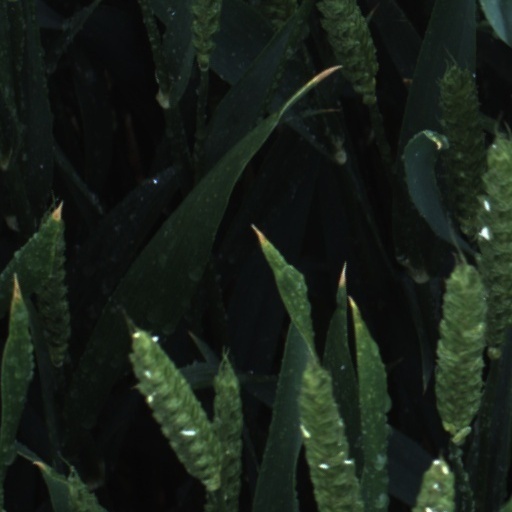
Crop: wheat